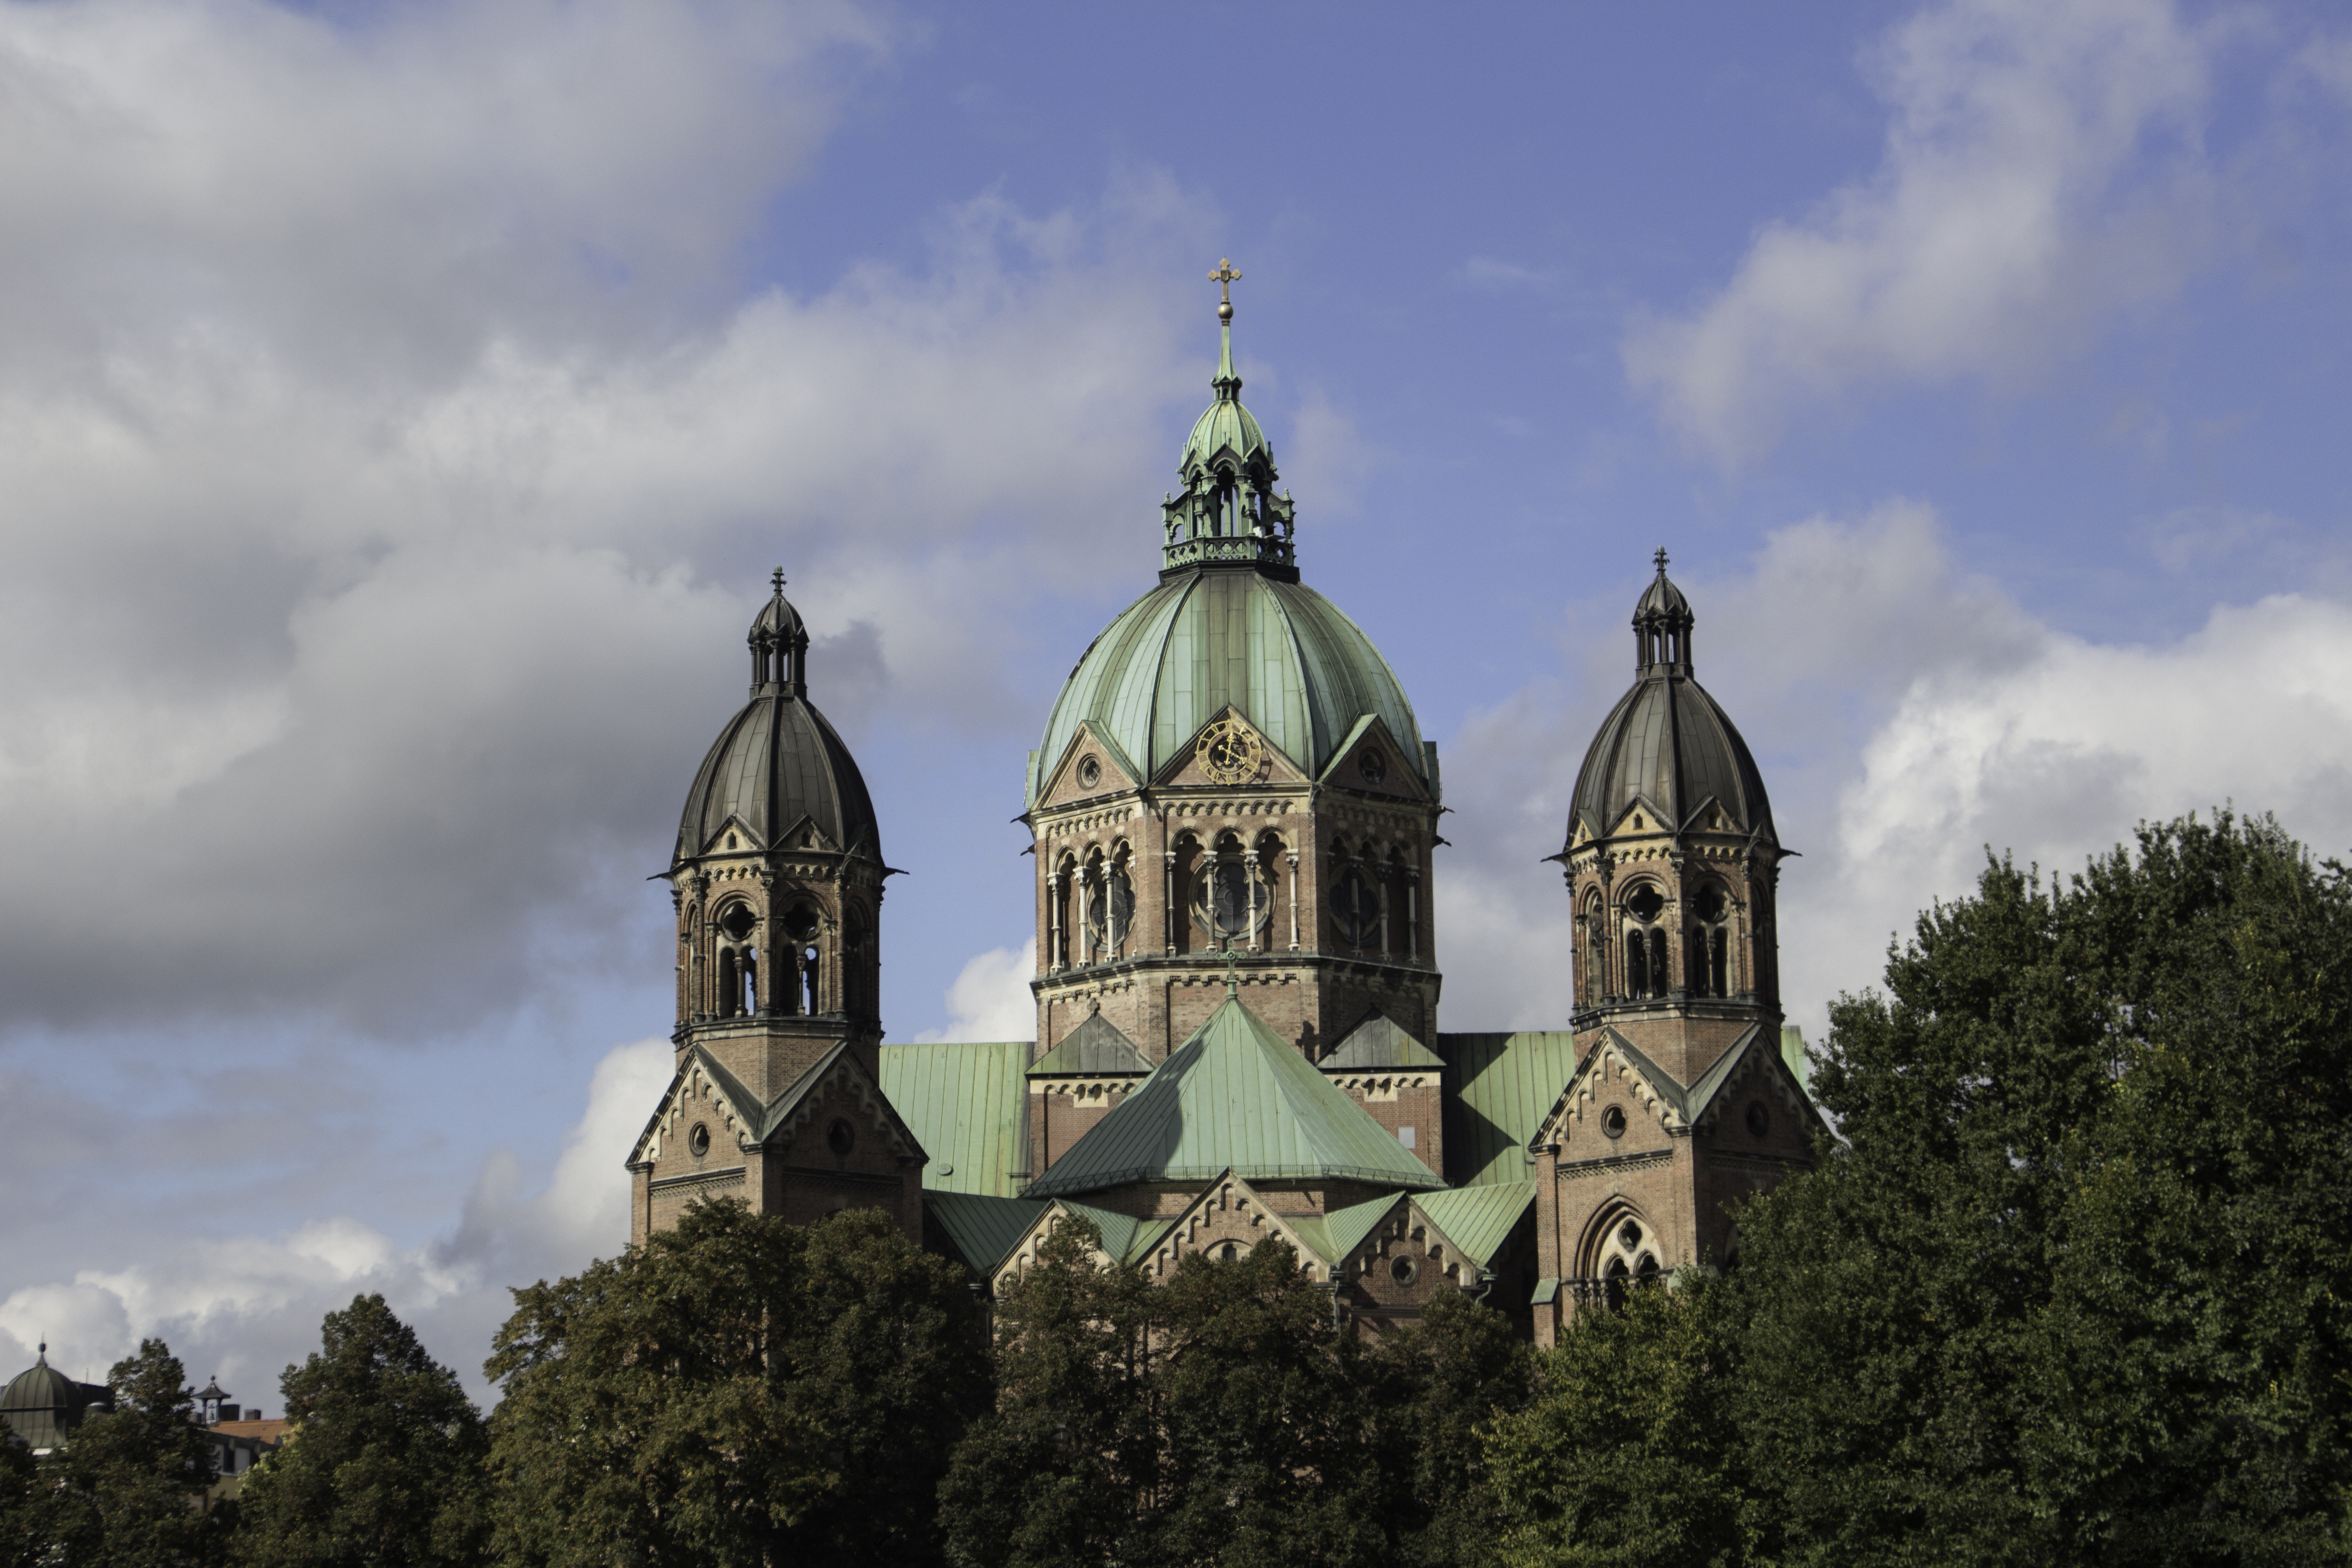
architecture, building, tower, religion, landmark, church, cathedral, chapel, place of worship, spire, steeple, monastery, munich, st lukas